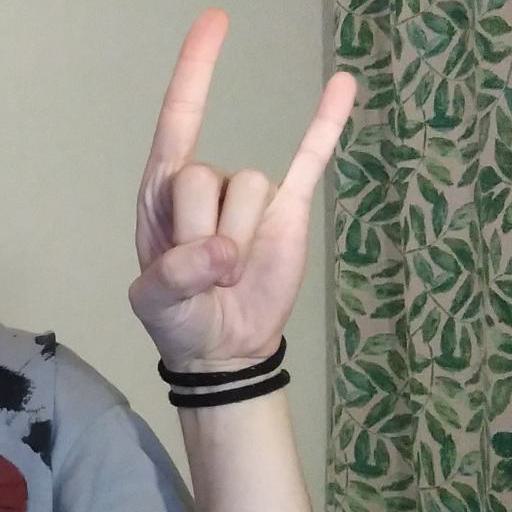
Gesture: rock